Torvaldo e Dorliska

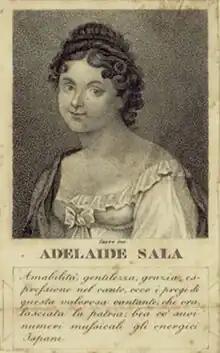
Adelaide Sala, who created the role of Dorliska, by Giovanni Sasso

The opera tells the story of the love between the Knight Torvaldo and his wife Dorliska, which is opposed by the terrible and violent Duke of Ordow, who is in love with Dorliska. In order to take her for himself, the Duke tries to kill Torvaldo and, after their fight, leaves him for dead. Making her way to the Duke's castle but not knowing that it is his home, Dorliska is held prisoner, comforted only by Carlotta and her brother Giorgio, the keeper of the castle. After escaping an ambush, Torvaldo enters the castle in disguise, but his identity is inadvertently revealed by Dorliska. The Duke then sentences him to death. Carlotta, Giorgio, and their friends conspire against the Duke to free the couple. Carlotta manages to steal the keys to Torvaldo's prison cell, and Dorliska embraces him again. However, the couple is discovered by the Duke, but before he can kill them, he is interrupted by the crowd entering the castle. The rebellious people capture the Duke and he is led away to prison and to his death. Torvaldo and Dorliska are freed.